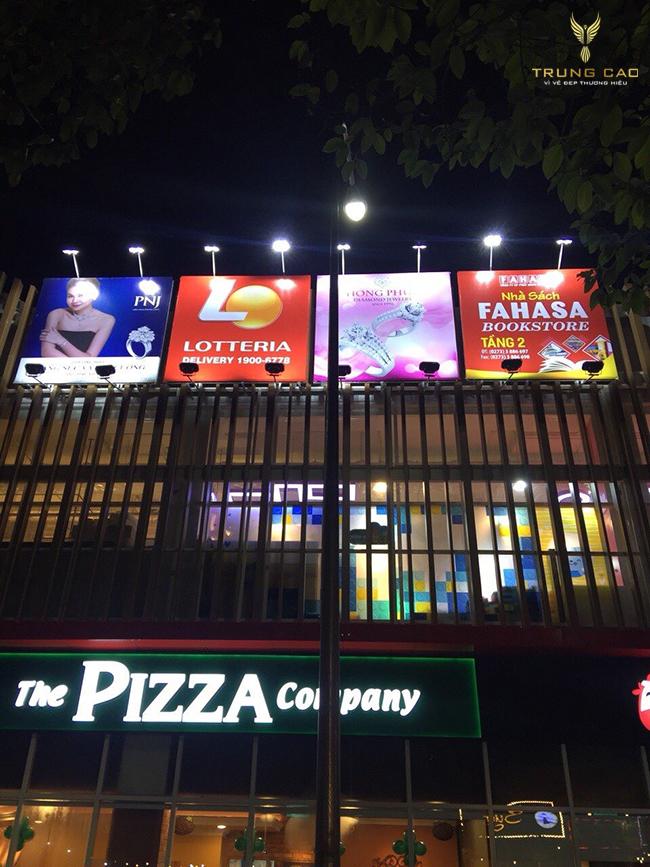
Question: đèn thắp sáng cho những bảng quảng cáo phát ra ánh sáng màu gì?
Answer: đèn thắp sáng cho những bảng quảng cáo phát ra ánh sáng màu trắng